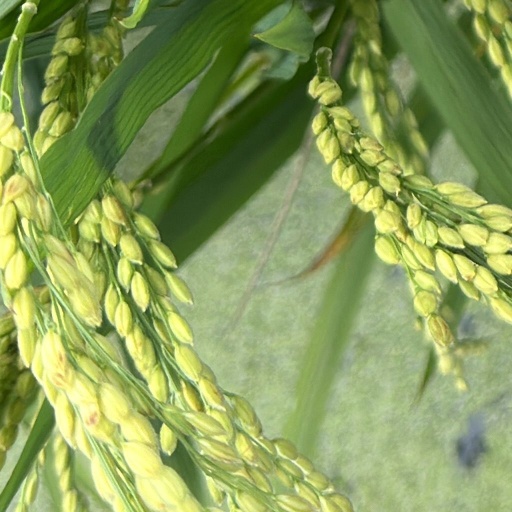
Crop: rice